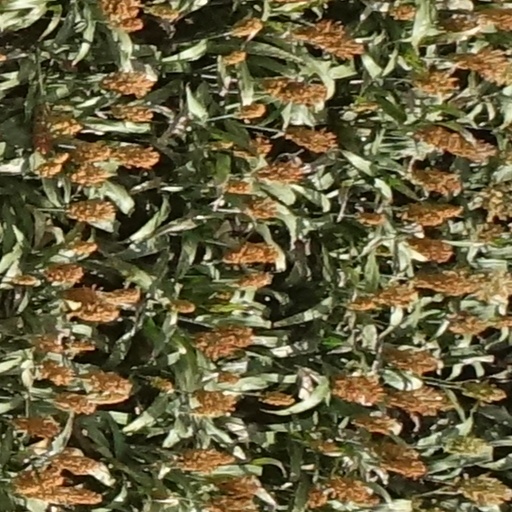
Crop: sorghum